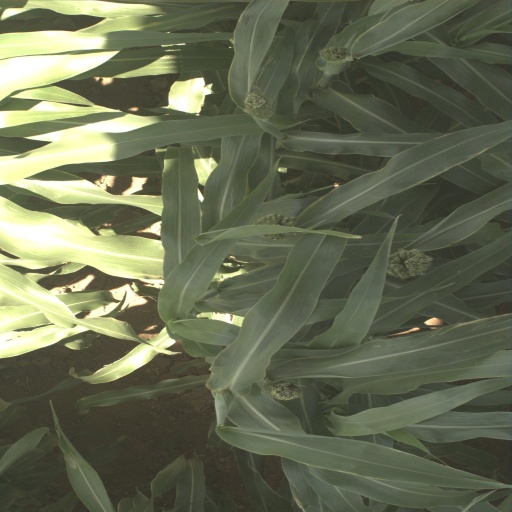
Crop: sorghum